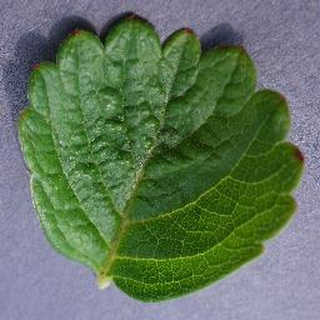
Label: healthy_strawberry